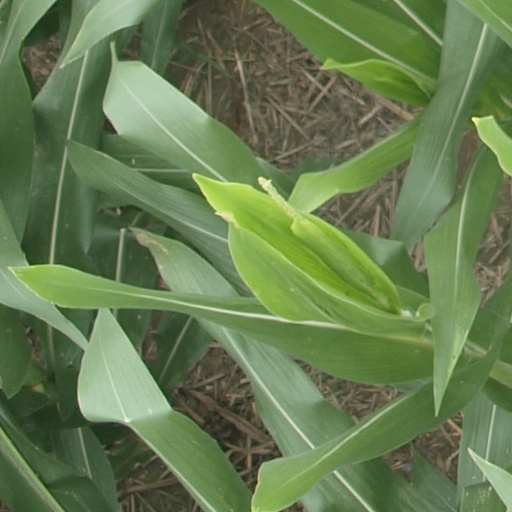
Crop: maize; corn